Empire Girls: Julissa and Adrienne

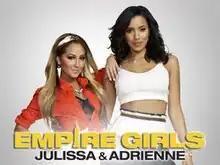
Adrienne Bailon (left) and Julissa Bermudez

Empire Girls: Julissa and Adrienne is an American reality television series that premiered on the Style Network on June 3, 2012. The series follows the lives of rising Latina stars and best friends Julissa Bermudez and Adrienne Bailon as they try to get their big breaks in the entertainment industry.